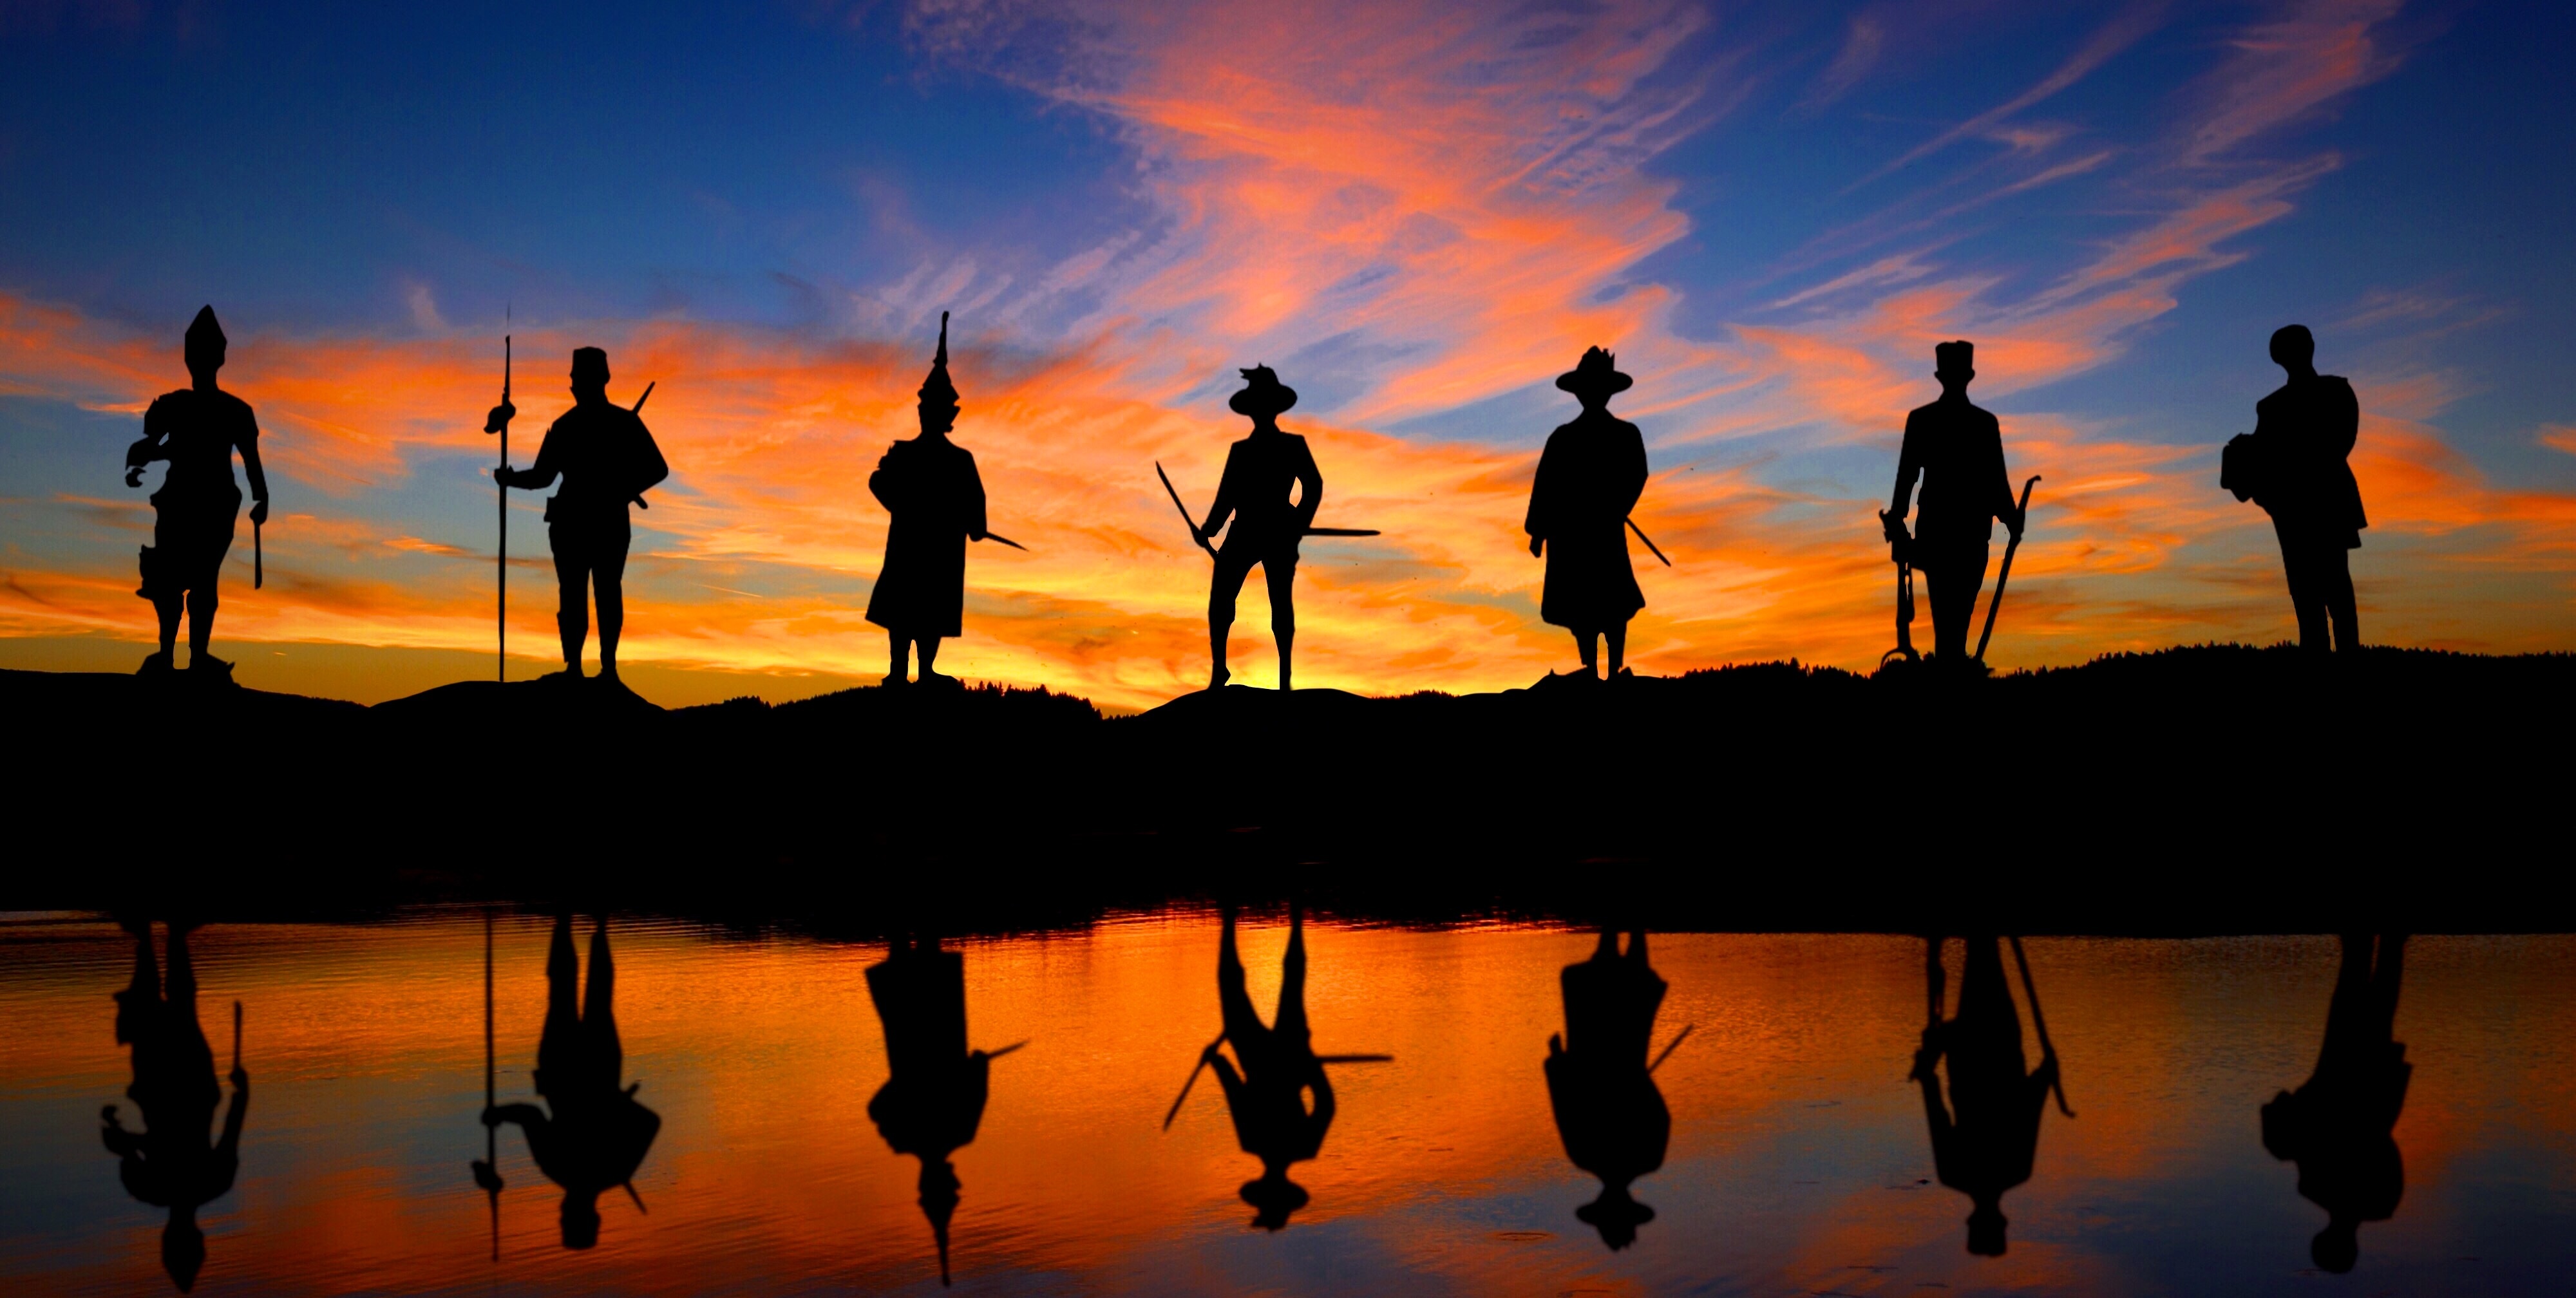
landscape, water, horizon, silhouette, sunrise, sunset, morning, dawn, dusk, evening, reflection, park, lagoon, weapon, great, king, general, raja, park royal loyal, formidable